Innenstadt (Osnabrück district)

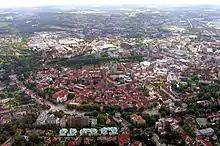
Aerial view of the Innenstadt

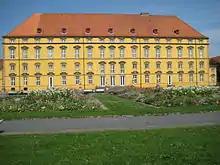
Schloss Osnabrück (Osnabrück Castle), today the University of Osnabrück's head office

The Innenstadt comprises the medieval Altstadt (old town) and Neustadt (new town), which were united in 1306. The Altstadt developed around the town's three medieval churches, which initially constituted small parishes in the local area: the Lutheran Kirche St. Marien (Church of St. Mary), the Lutheran Kirche St. Katharinen (Church of St. Catherine) and the Dom St. Peter (St. Peter's Cathedral), which was the seat of the bishop. The Neustadt developed around the Kirche St. Johann (Church of St. John).